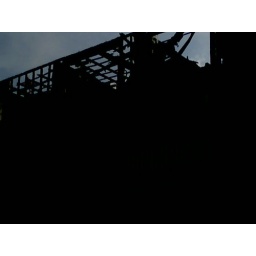
Damage to roof silhouetted against sky